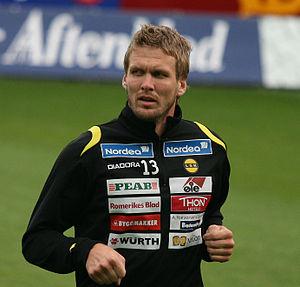
Frode Kippe, né le 17 janvier 1978 à Oslo, est un footballeur norvégien, qui évolue au poste de défenseur à Lillestrøm SK et en équipe de Norvège.